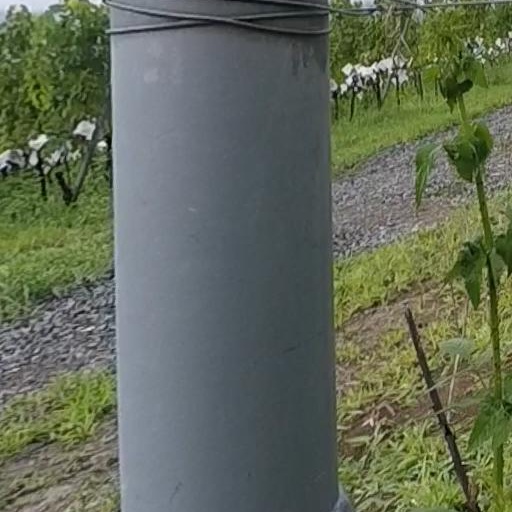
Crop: grape